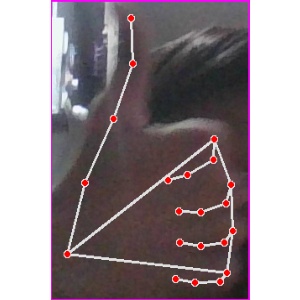
अक्षर: थ